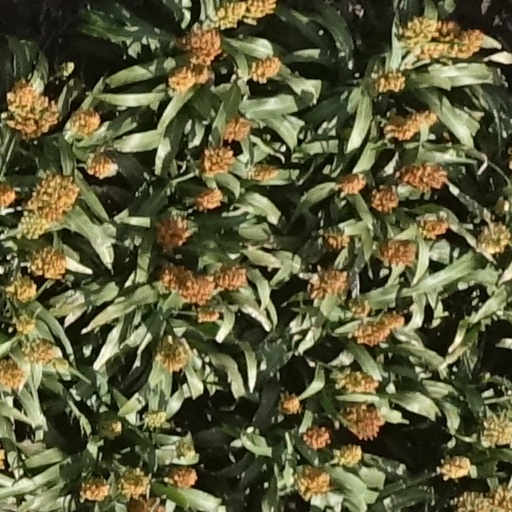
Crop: sorghum